ITER Neutral Beam Test Facility

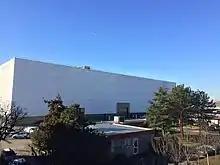
View of the Neutral Beam Test Facility

The ITER Neutral Beam Test Facility is a part of the International Thermonuclear Experimental Reactor (ITER) in Padova, Veneto, Italy. The facility will host the full-scale prototype of the reactor's neutral beam injector, MITICA (Megavolt ITer Injector & Concept Advancement), and a smaller prototype of its ion source, SPIDER (Source for the Production of Ions of Deuterium Extracted from a Radio frequency plasma). SPIDER started its operation in June 2018. SPIDER will be used to optimize the ion beam source, to optimize the use of caesium vapor, and to verify the uniformity of the extracted ion beam also during long pulses.